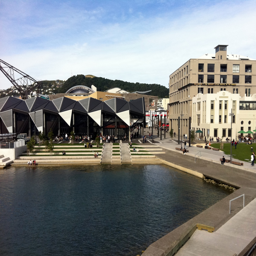
is the oddly roofed building on the harbor .